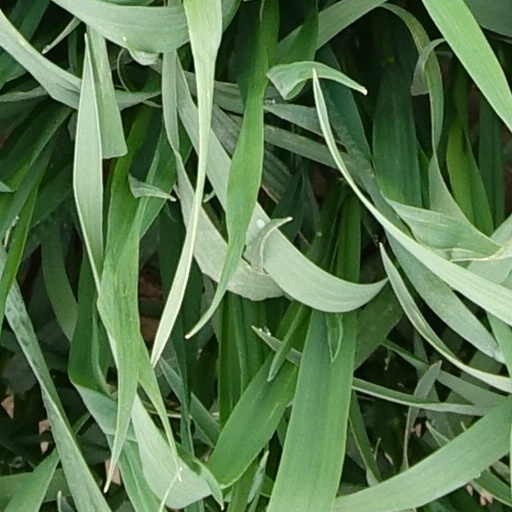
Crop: wheat